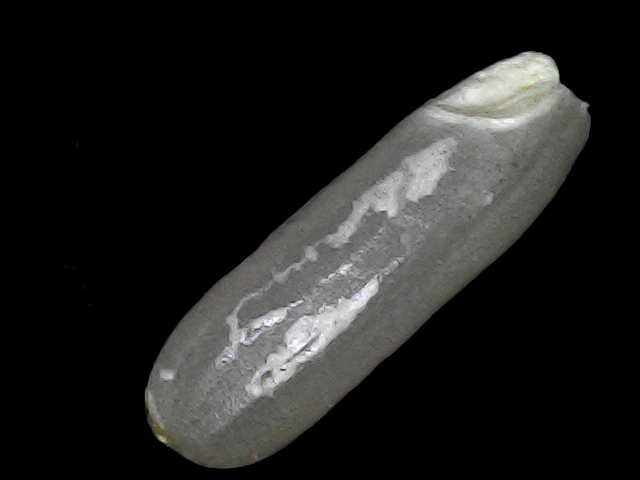
Rice variety: BD75